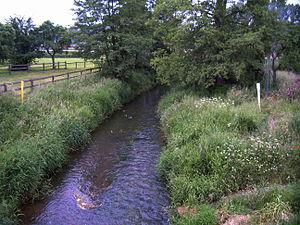
La Parthe est une rivière allemande d'une longueur de 58 km qui coule dans le land de la Saxe. Elle est un affluent de l'Elster Blanche dans le bassin de l'Elbe.